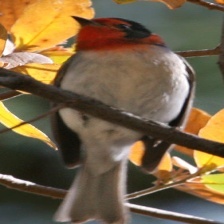
Species: RED FACED WARBLER
Scientific name: CARDELLINA RUBRIFRONS